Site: brandenburg
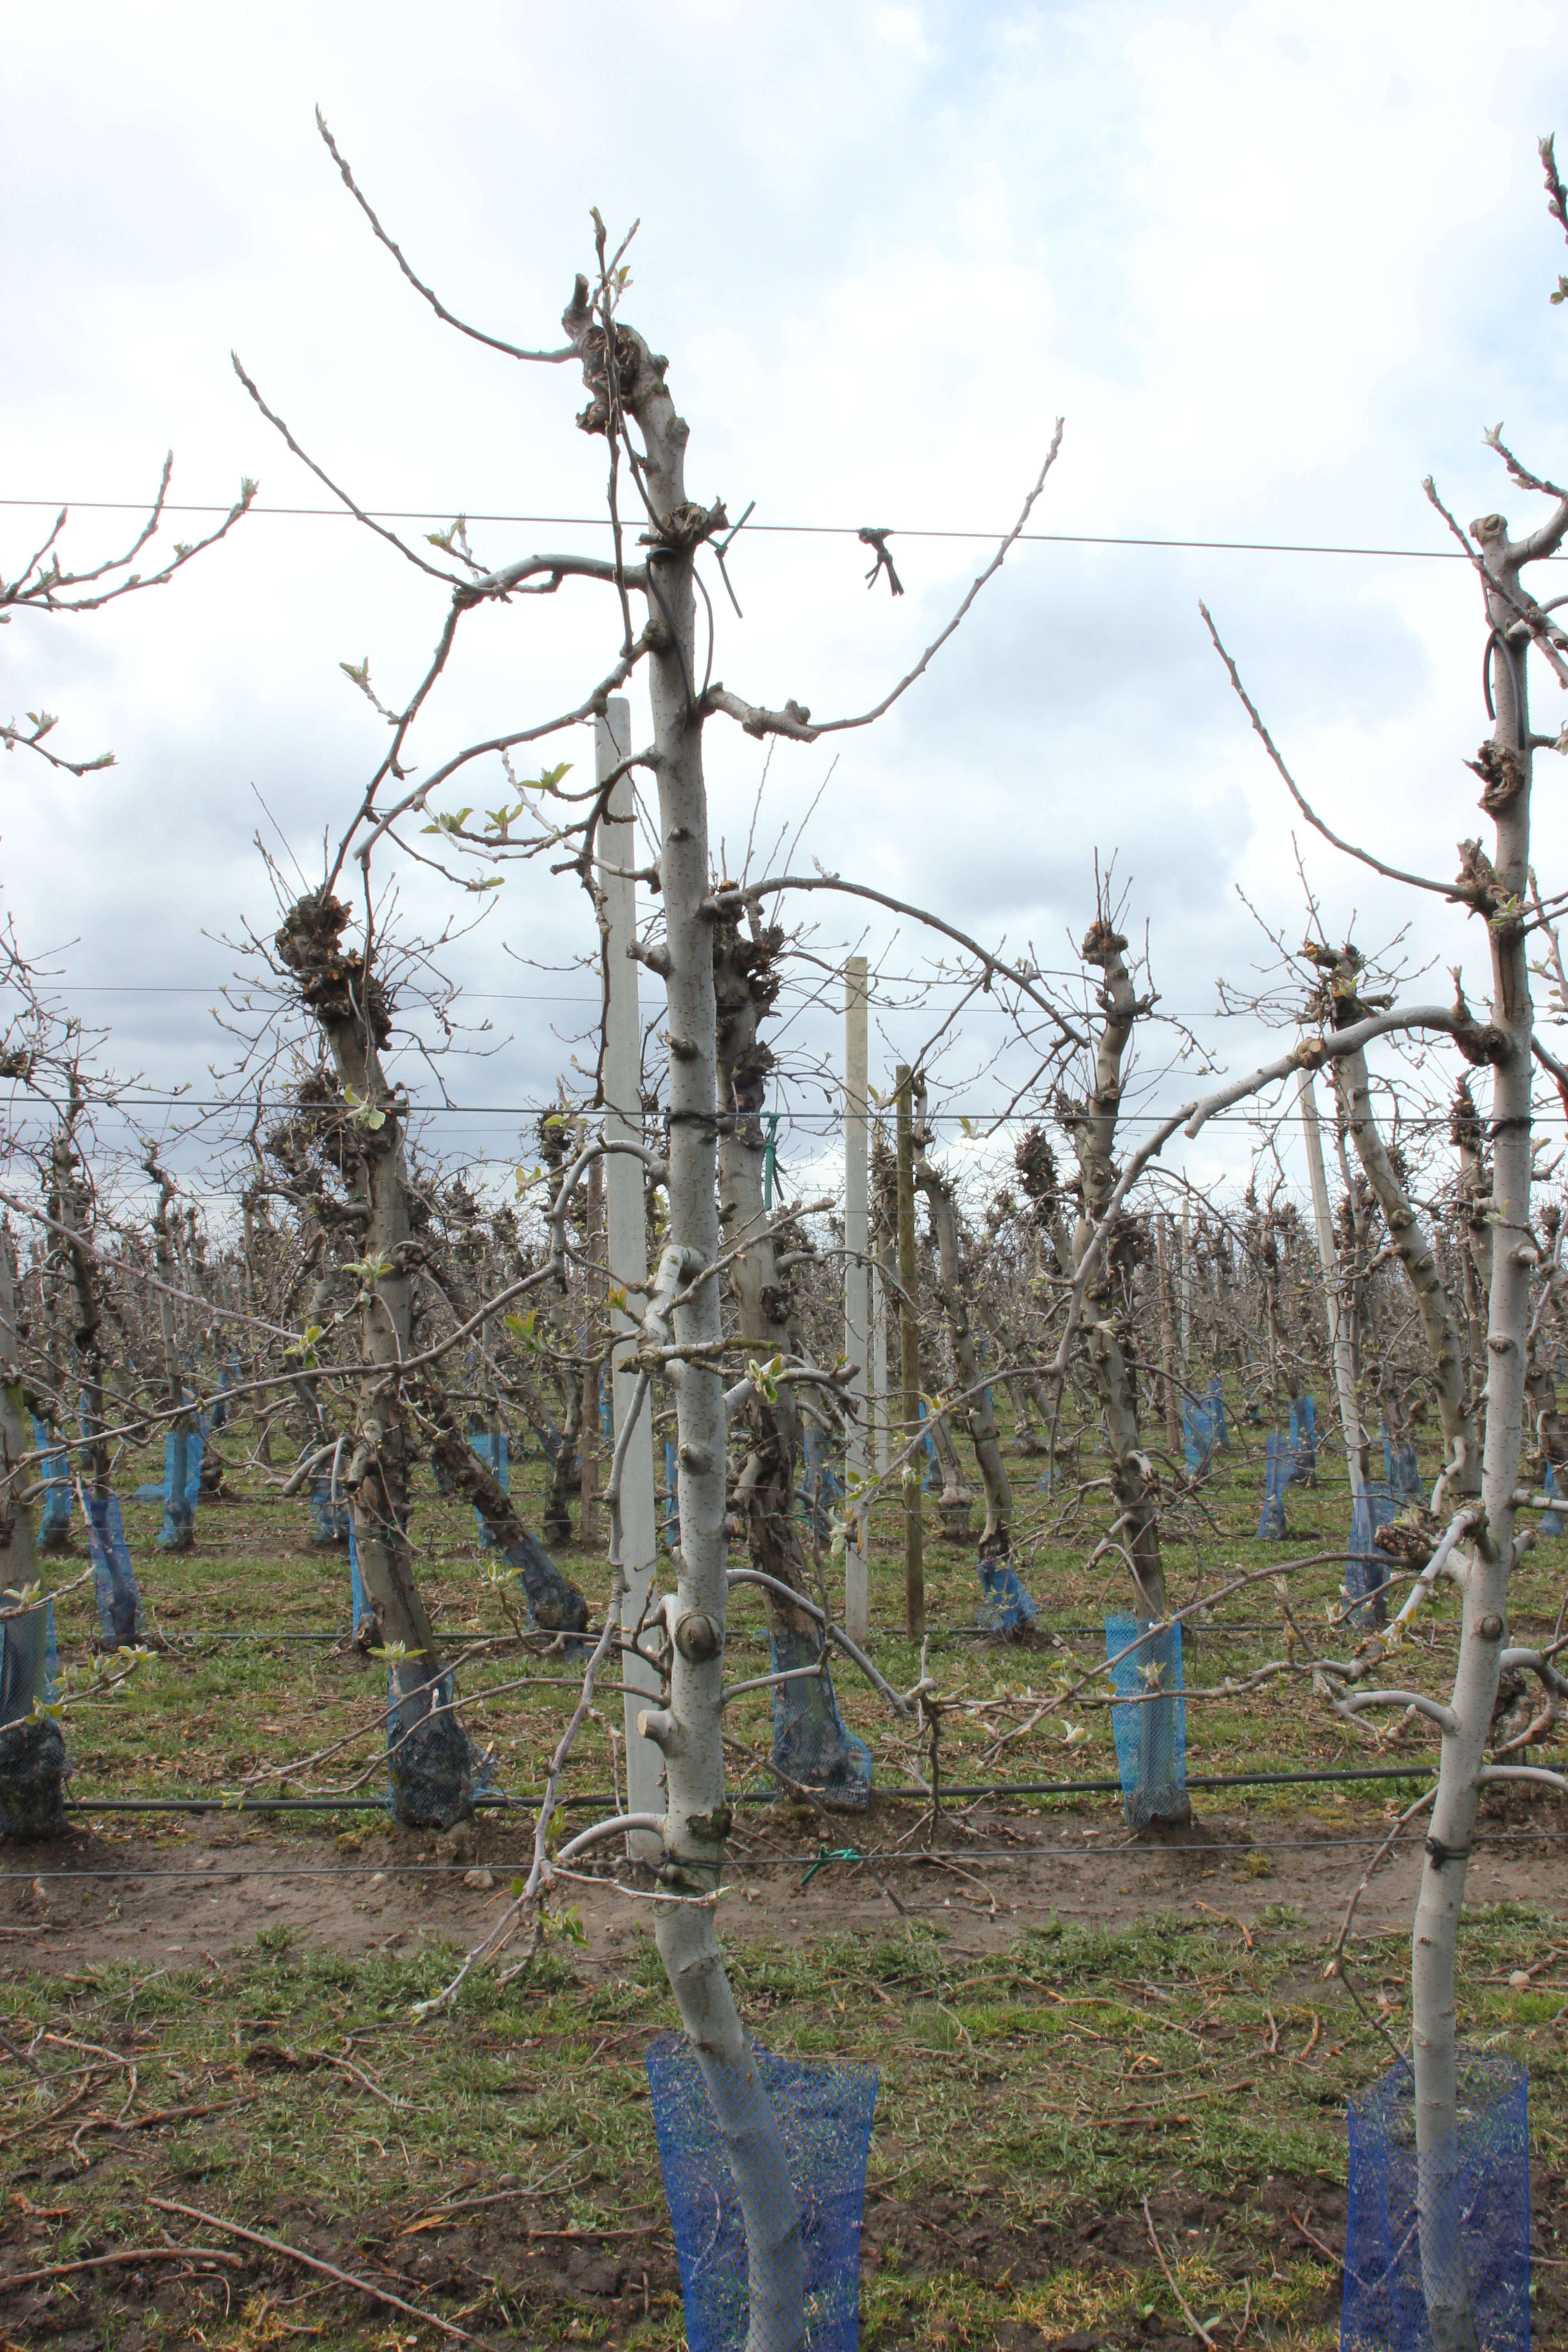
Growth stage (BBCH 55): Inflorescence emergence